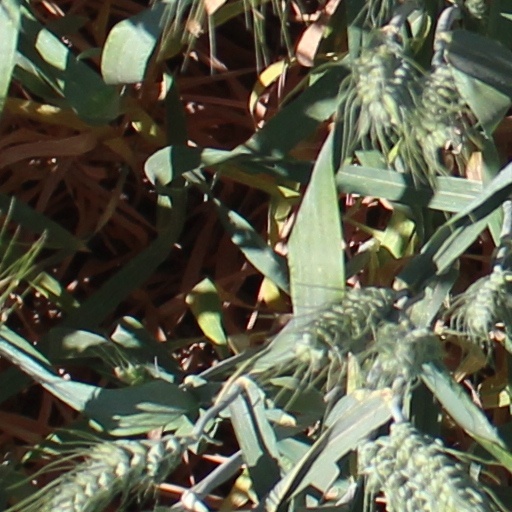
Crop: wheat